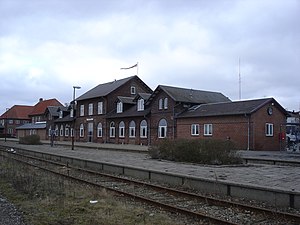
Grenaa Station
Grenaa Station fra sporsiden
Grenaa Station er en jernbanestation i Grenaa og endestation for Grenaabanen, der siden 2019 er en del af Aarhus Letbane.